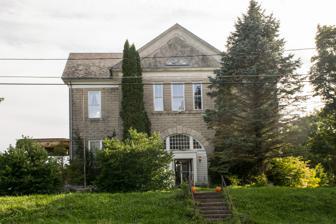
Building: East Springfield Union School
Country: United States of America
Year built: 1909
United States historic place East Springfield Union School U.S. National Register of Historic Places East Springfield Union School Show map of New York Show map of the United States Location Approximately .5 mi. E of jct. of US 20 and Co. Rd. 31, East Springfield, New York Coordinates 42°49′50″N 74°48′44″W / 42.8305°N 74.8123°W / 42.8305; -74.8123 Area 2.8 acres (1.1 ha) Built 1909 Architect Warner, Mr. Architectural style Classical Revival NRHP reference No. 96000483 Added to NRHP April 26, 1996 East Springfield Union School , also known as Springfield Central School, is a historic school building located at East Springfield in Otsego County, New York . It was built in two stages, starting in 1909.  The original front section is a two-story, "T" plan, cross gabled Neoclassical style building executed in rusticated concrete block and set on a half raised basement. The rear portion is a single story utilitarian concrete block structure built in 1936. The main facade includes a protruding, full height central gable, its pediment featuring an Adamesque lunette window, fishscale slates, and a heavy wood cornice.  The school closed in 1989. It was listed on the National Register of Historic Places in 1996. References